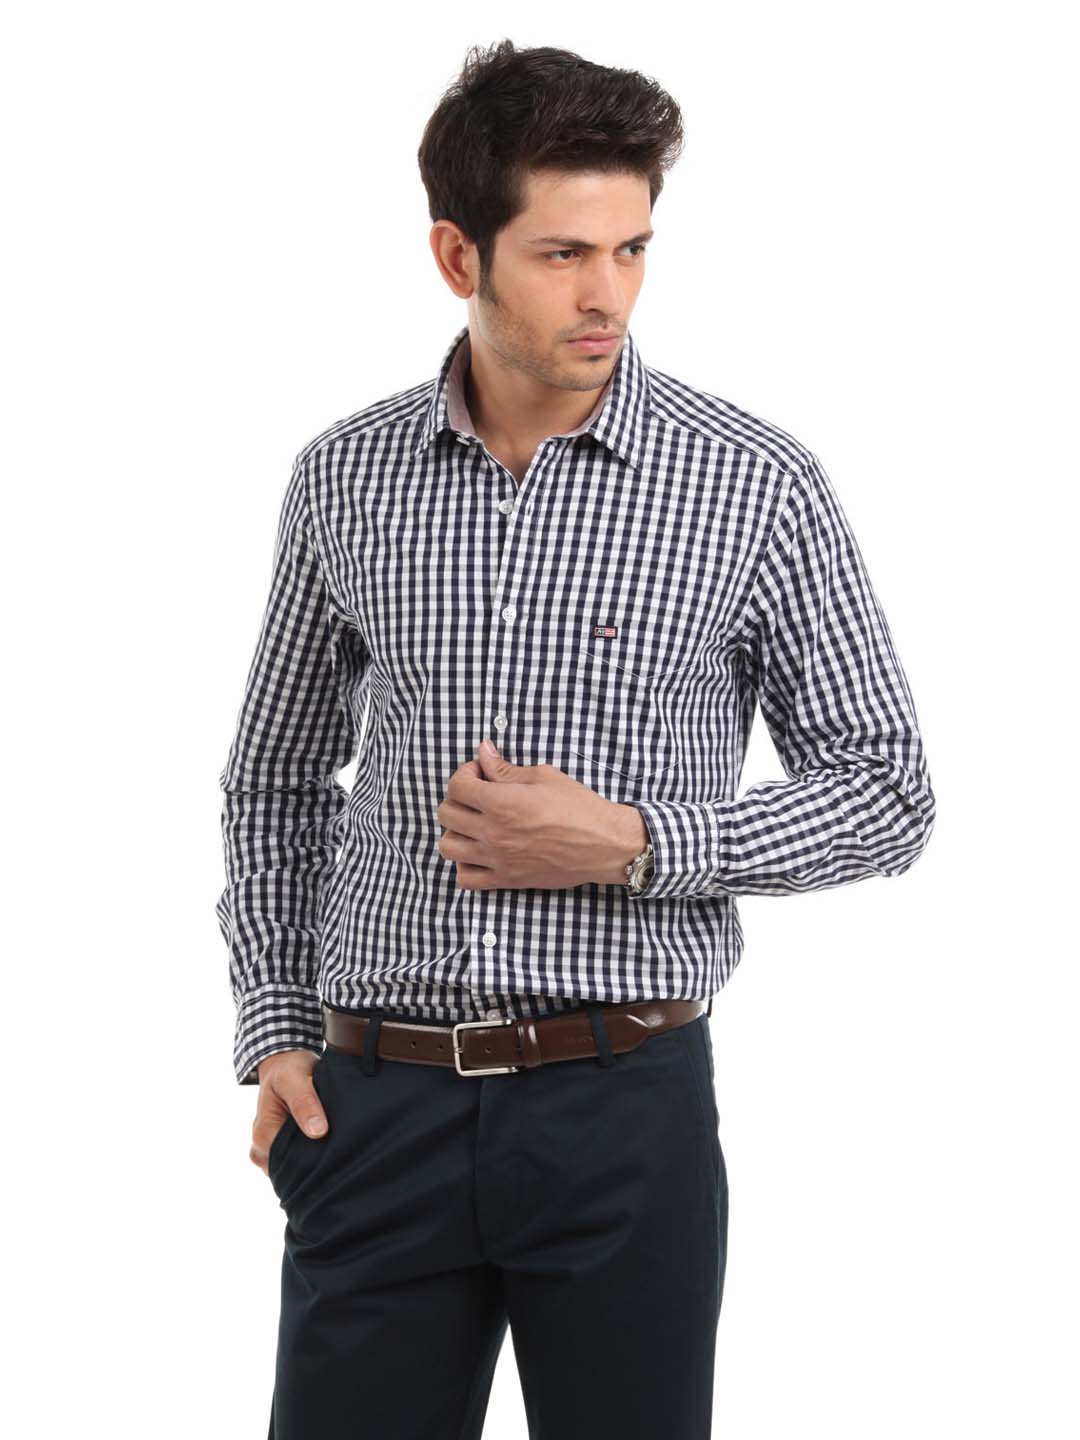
Arrow Sport Men Navy Blue Check Slim Fit Shirt
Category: Apparel / Topwear / Shirts
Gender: Men
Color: Navy Blue
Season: Fall 2012
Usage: Casual